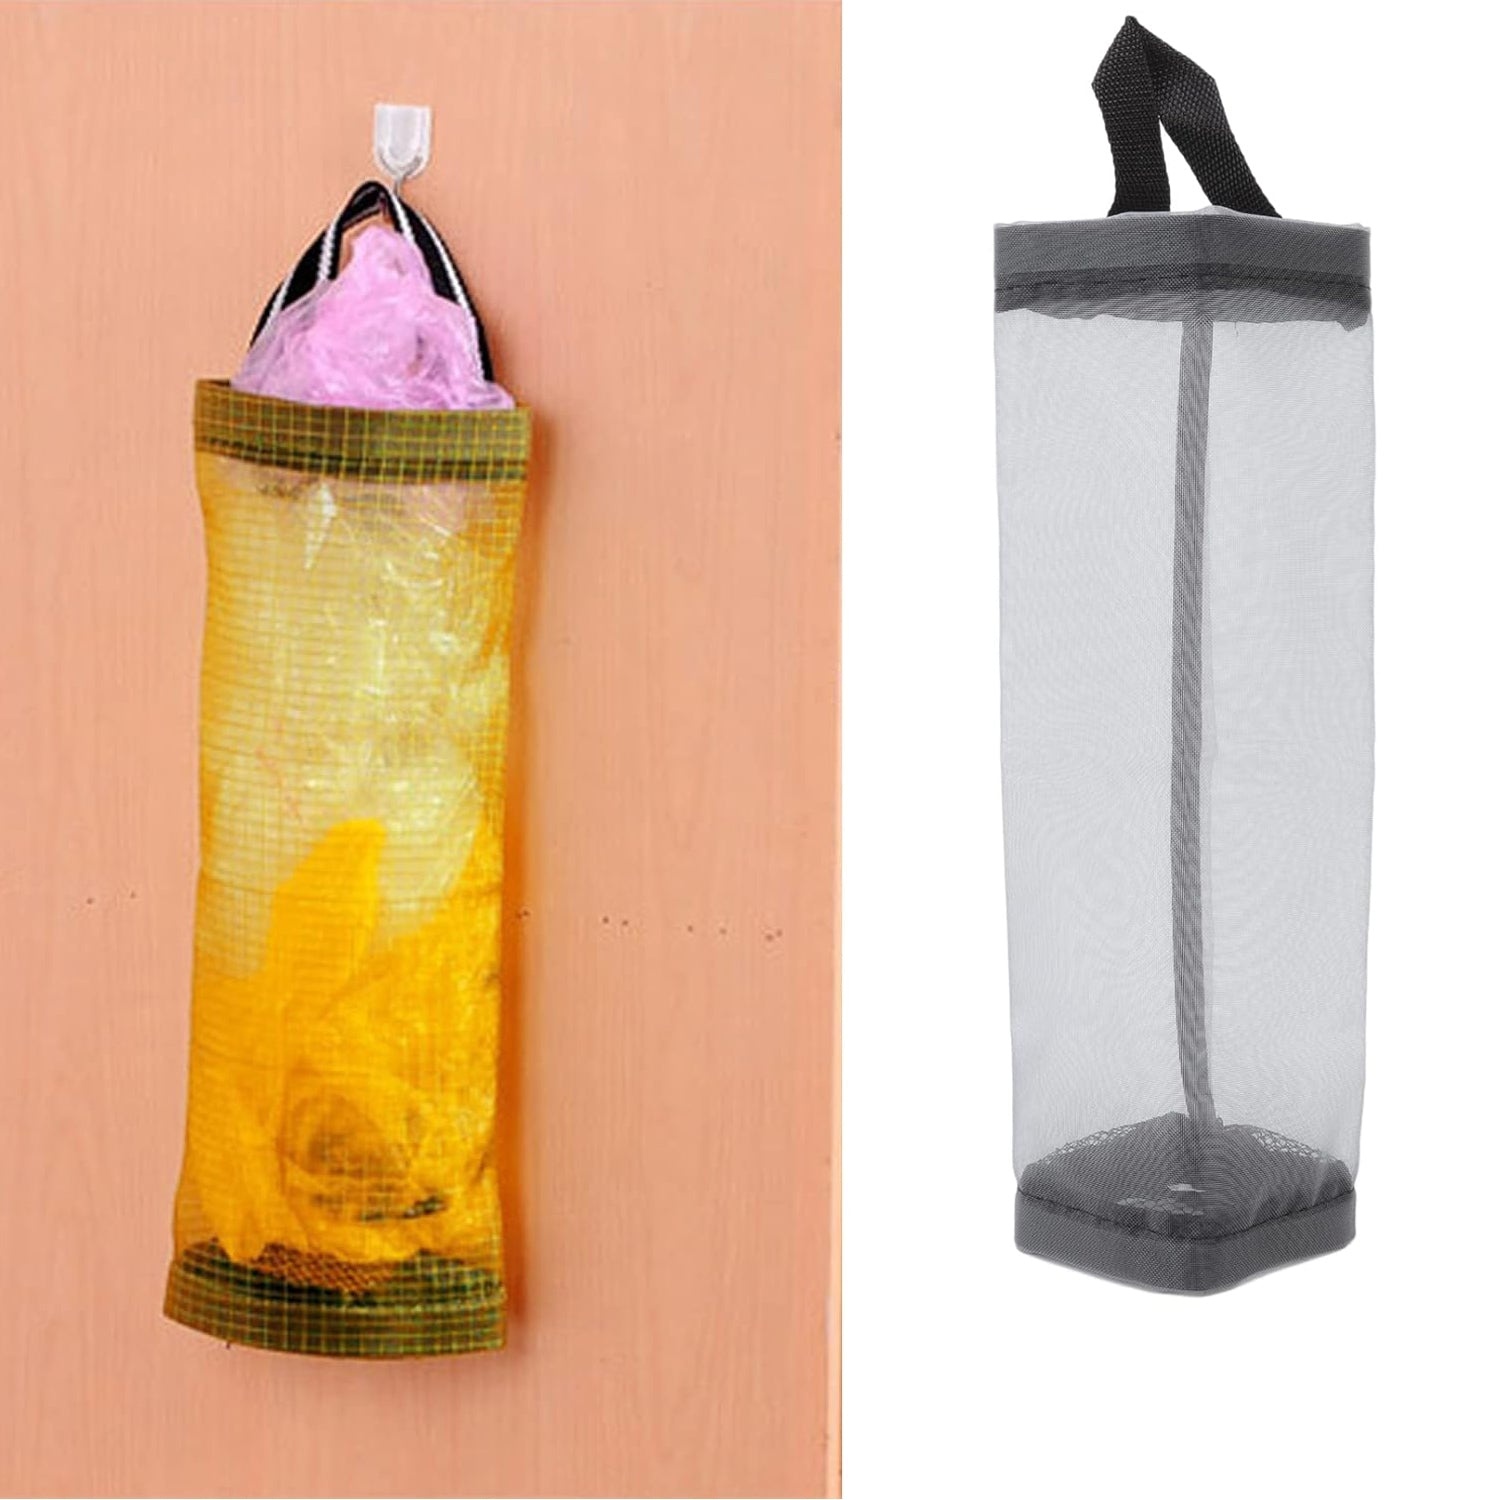
Hanging Waste Bag Holder, Garbage Bag Storage Bag, Widening Handle Hanging Sturdy for Store Garbage Bags Home Store Debris, Bedroom Large Capacity for Restaurant (1 Pc)
Hanging Waste Bag Holder, Garbage Bag Storage Bag, Widening Handle Hanging Sturdy for Store Garbage Bags Home Store Debris , Bedroom Large Capacity for Restaurant (1 Pc) Description :- Large Capacity: This grocery bag holder provides large capacity for your plastic bags after shopping, secondary use, reduce waste. Durable Material: This trash bag holder adopts premium polyester mesh fabric material, which is and durable. Transparent Design: This garbage bag holder features transparent design, and you will be very clear about the remaining capacity. Bottom Outlet: This plastic bag holder also features bottom outlet design, put the plastic bag into the dispenser on the top and extract from the bottom. Hanging Design: The hanging design allows you to take full advantage of vertical space, convenient and space-saving. Dimension :- Volu. Weight (Gm) :- 130 Product Weight (Gm) :- 12 Ship Weight (Gm) :- 130 Length (Cm) :- 15 Breadth (Cm) :- 10 Height (Cm) :- 4
Brand: jk Enterprises
Category: Home & Garden > Household Supplies > Waste Containment Accessories